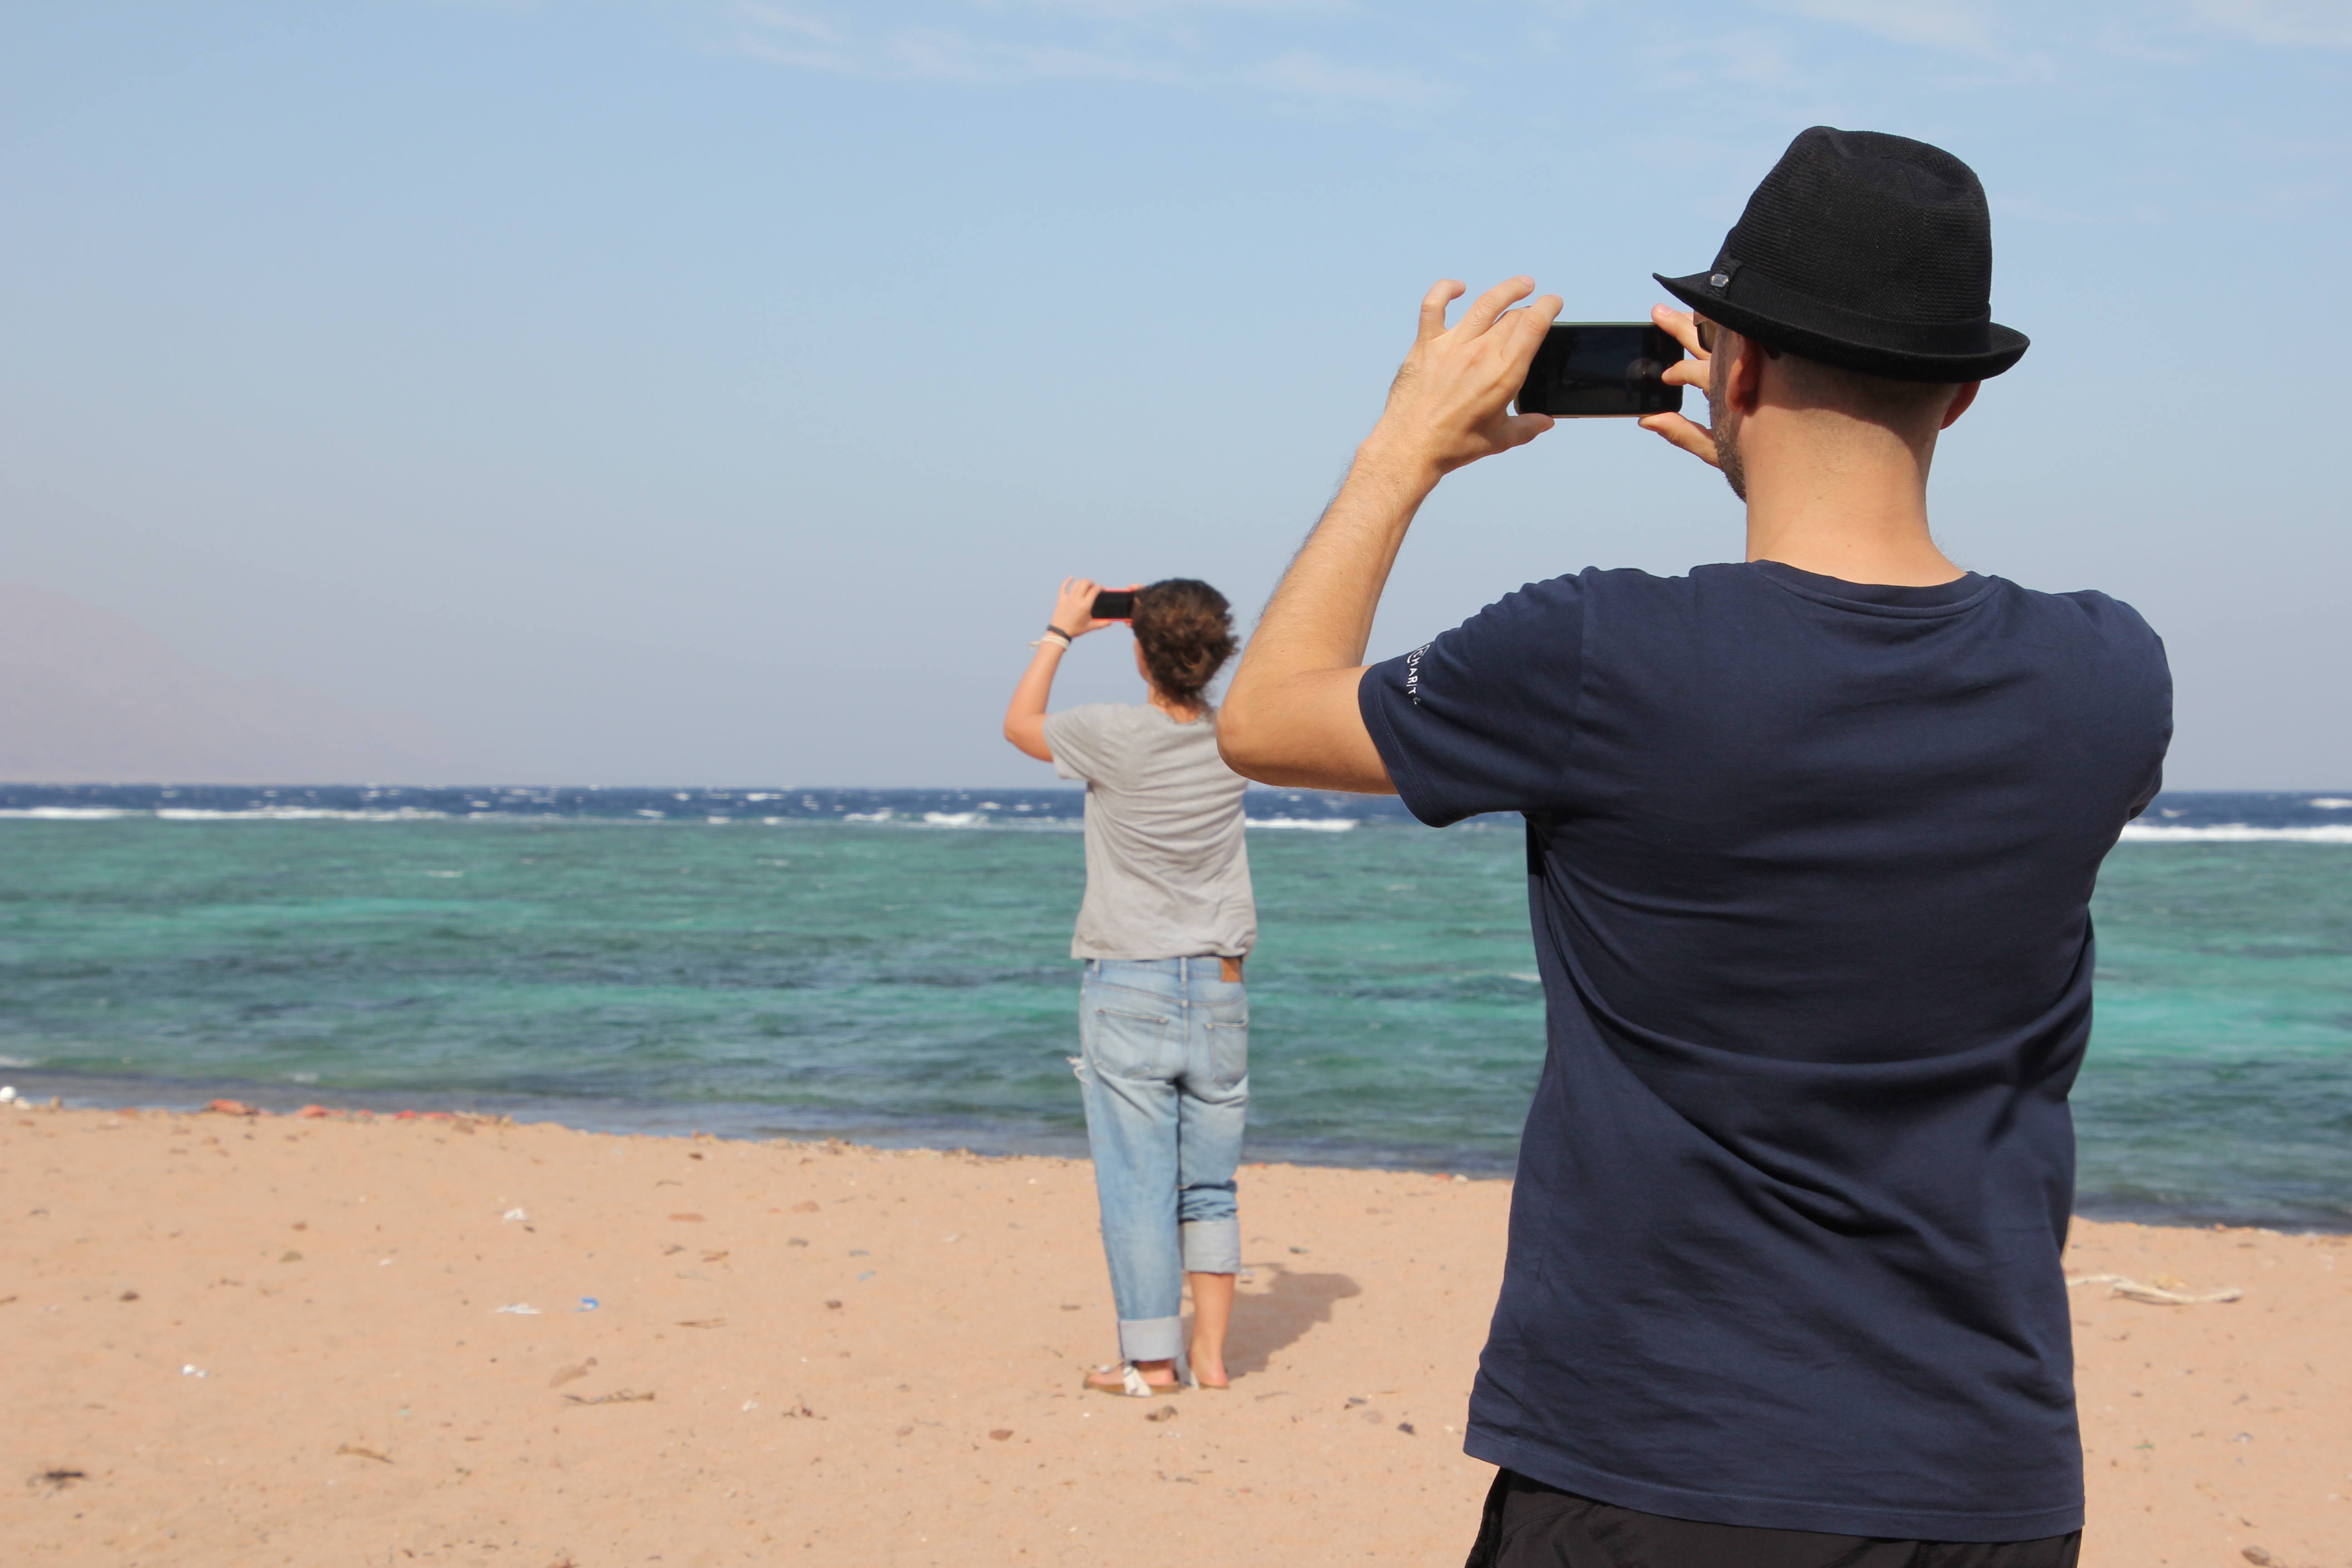
iphone, man, beach, sea, sand, ocean, photography, photographer, vacation, mobile phone, photograph